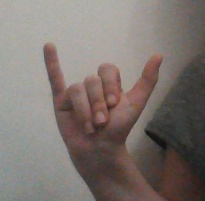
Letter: ya